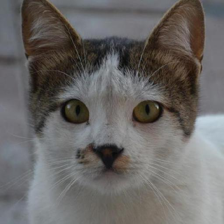
Label: animals